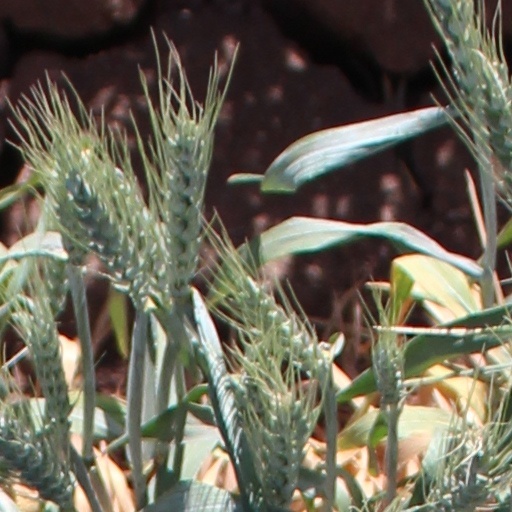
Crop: wheat